Jan Jerzy Plersch

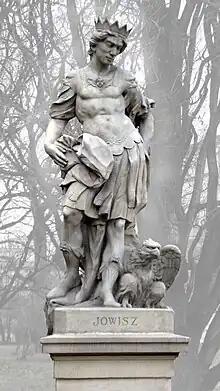
"Intellect" by Jan Jerzy Plersch, Saxon Garden, Warsaw

Jan Jerzy Plersch also Johann Georg Plersch (1704 or 1705 – 1 January 1774) was a Polish sculptor of German origin.